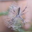
Label: spider